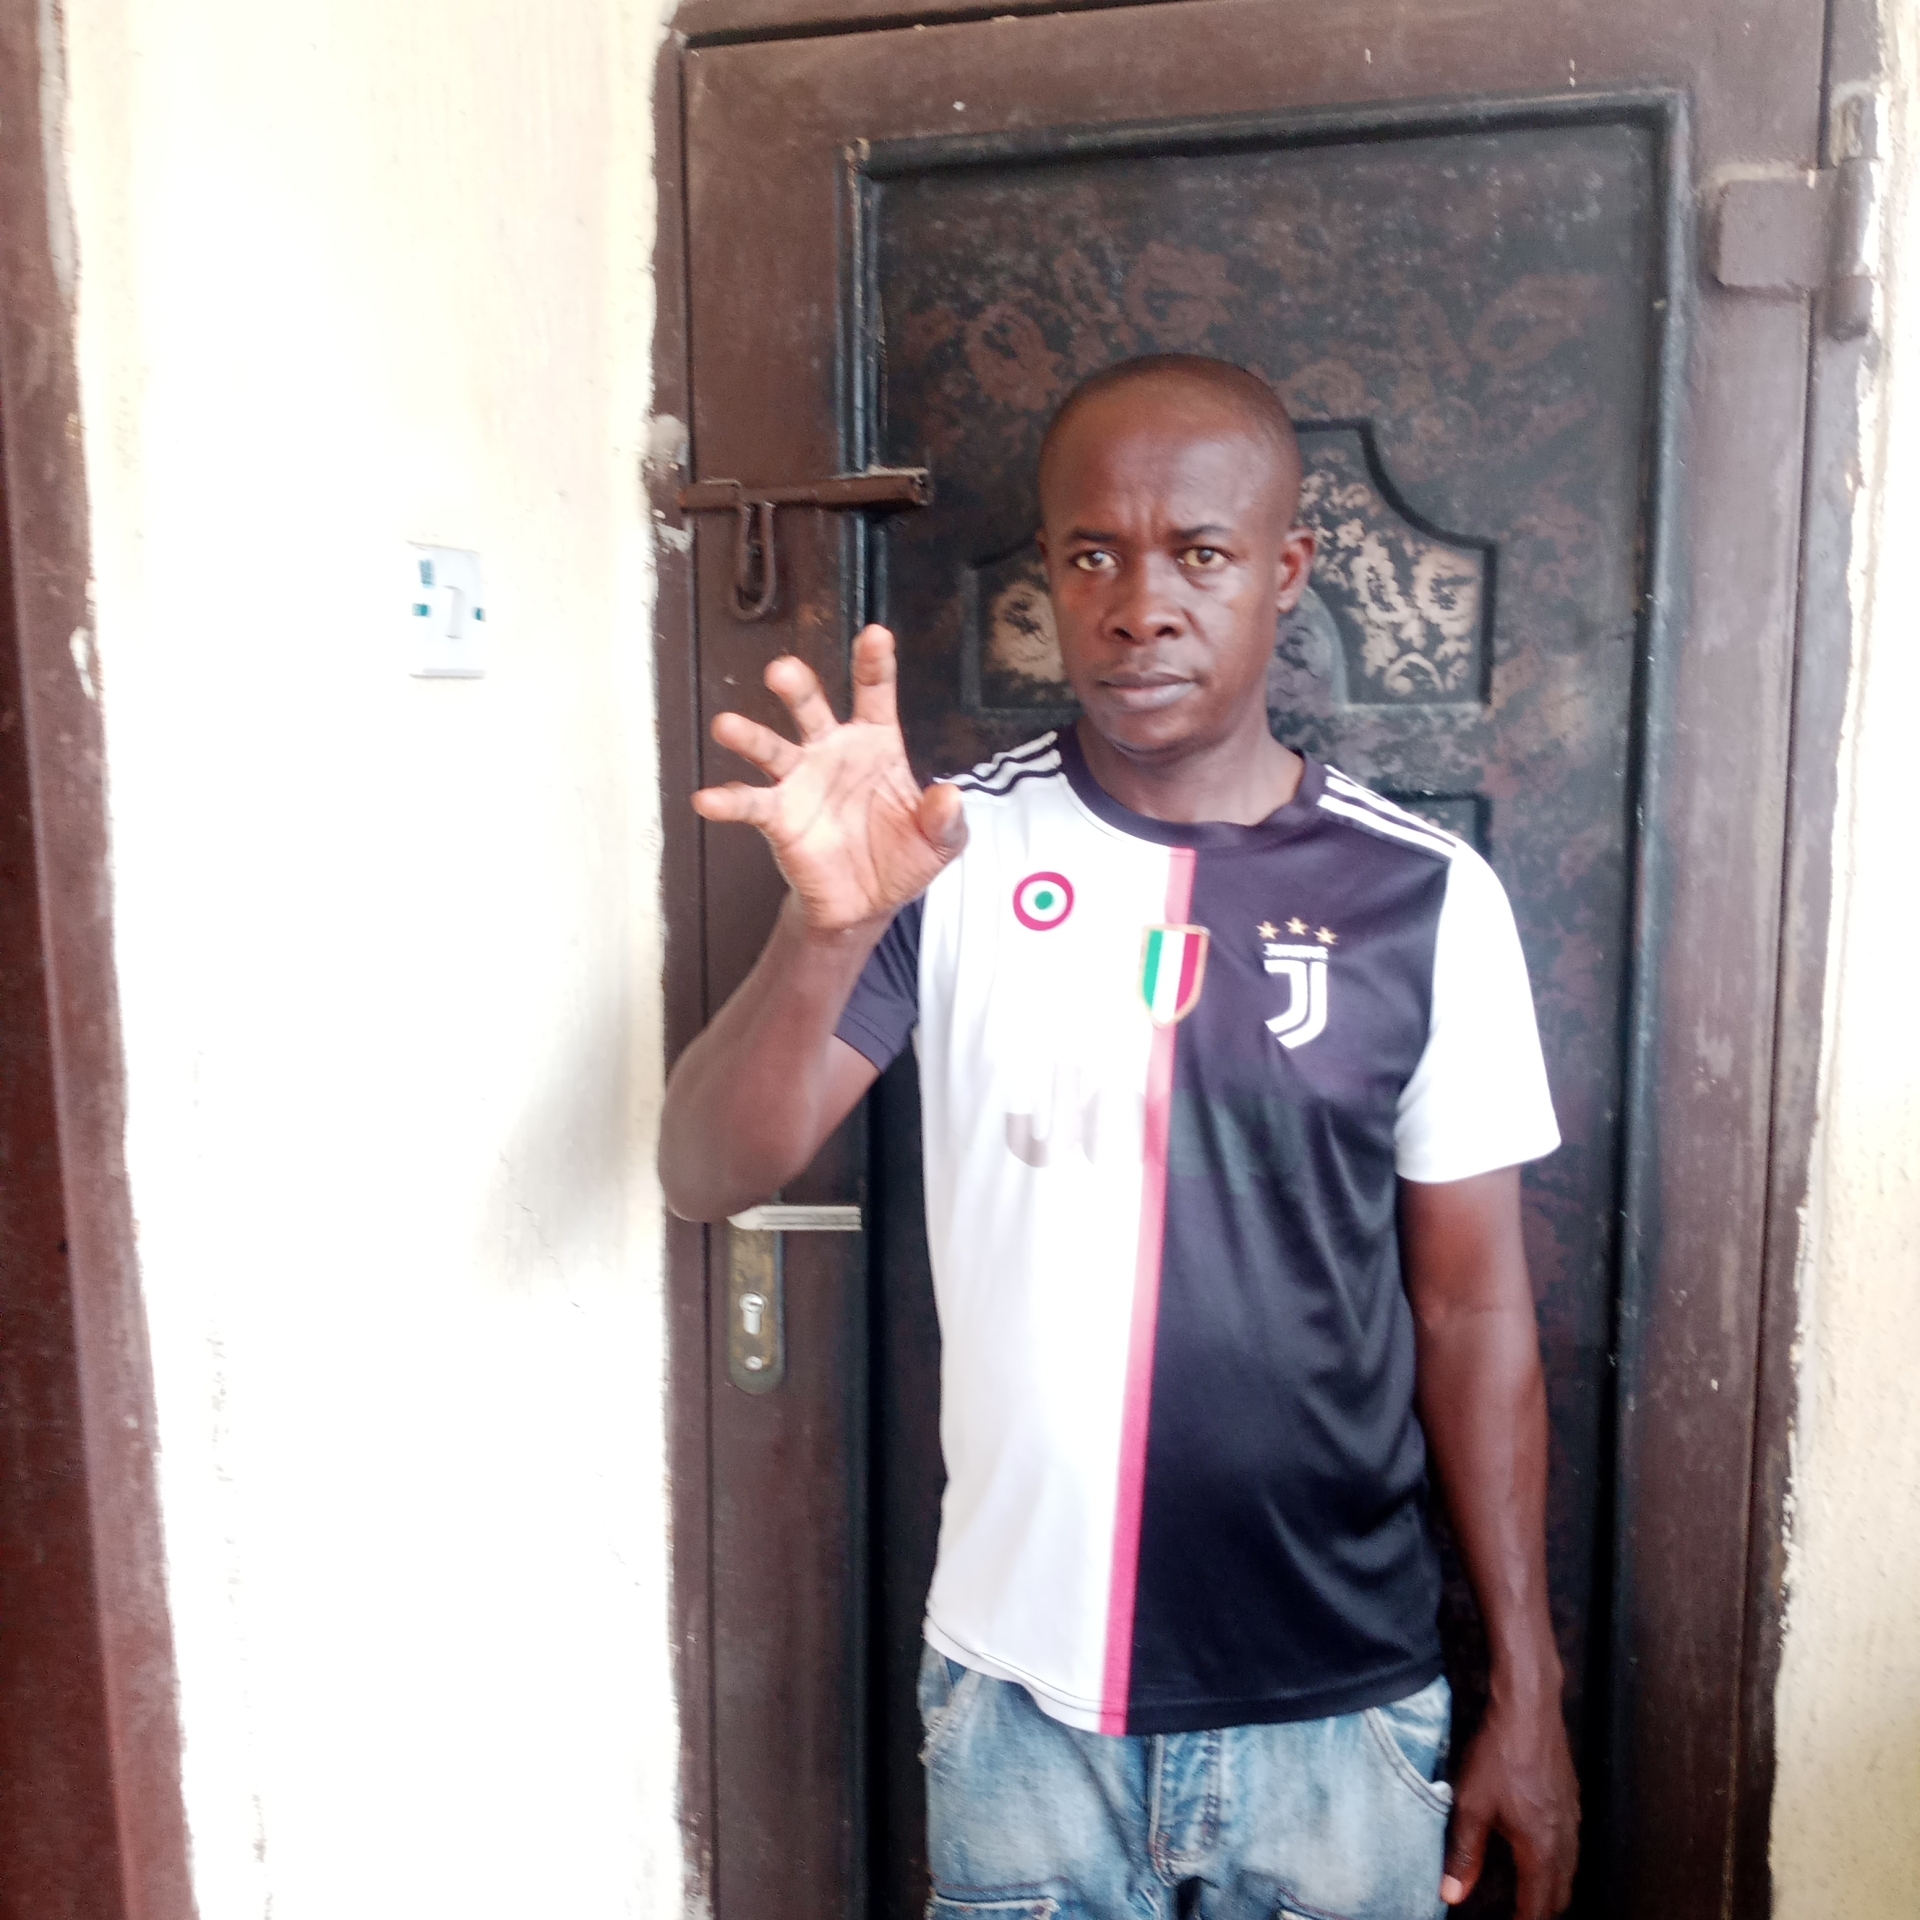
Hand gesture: grabbing